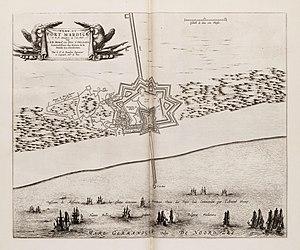
Cette page concerne l’année 1646 du calendrier grégorien.